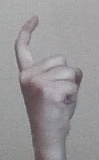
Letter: ra